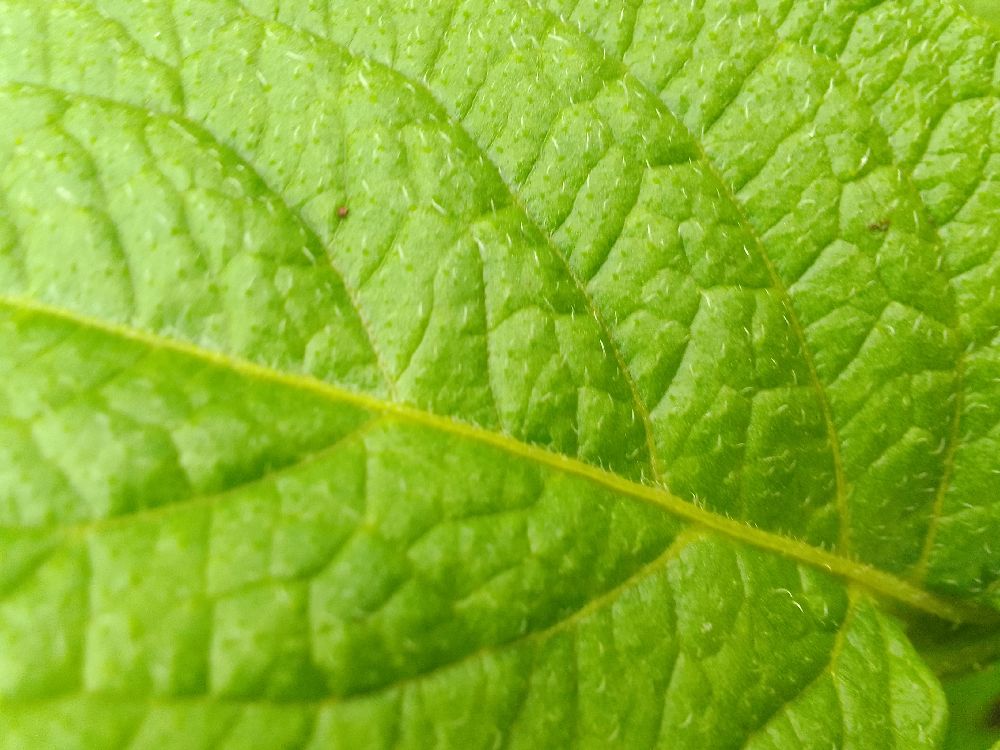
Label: Healthy